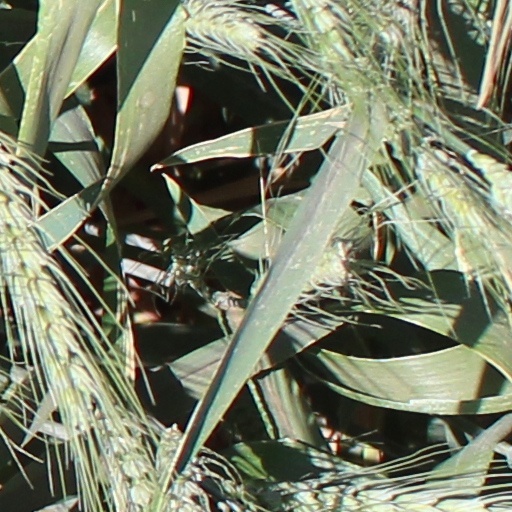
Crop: wheat